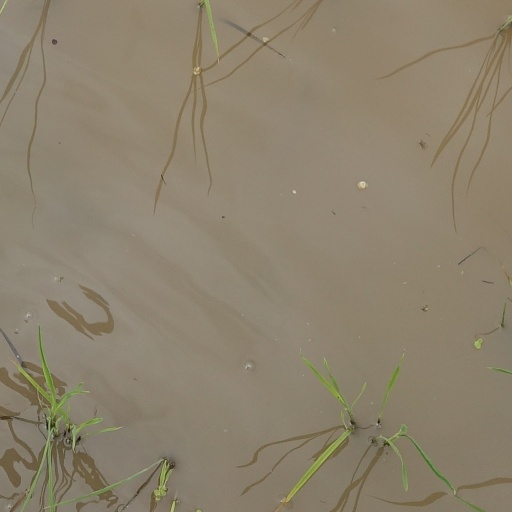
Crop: rice